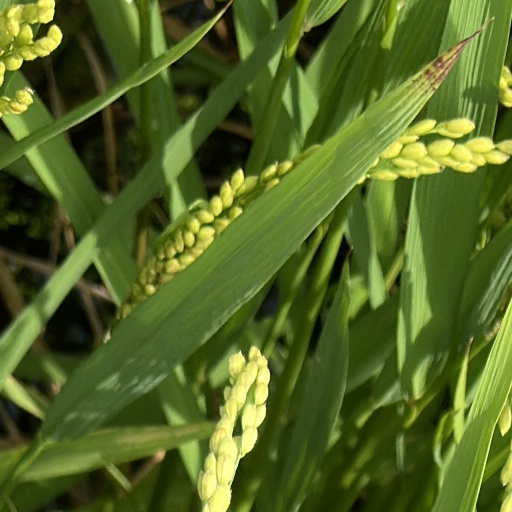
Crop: rice